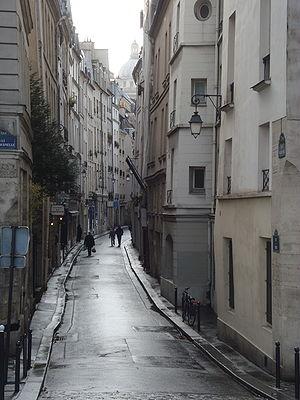
La rue de Bièvre est une voie située dans le quartier Saint-Victor du 5ᵉ arrondissement de Paris.
Cet article donne une liste des voies du 5ᵉ arrondissement de Paris, en France.